Luca Garritano

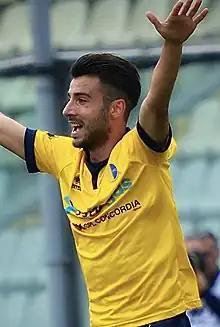
Garritano in 2015

Luca Garritano (born 11 February 1994) is an Italian professional footballer who plays as a midfielder or left winger for club Cosenza.